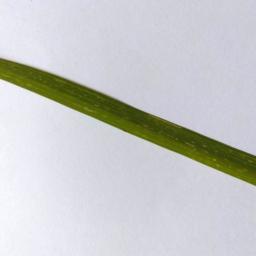
Label: Rice___Healthy